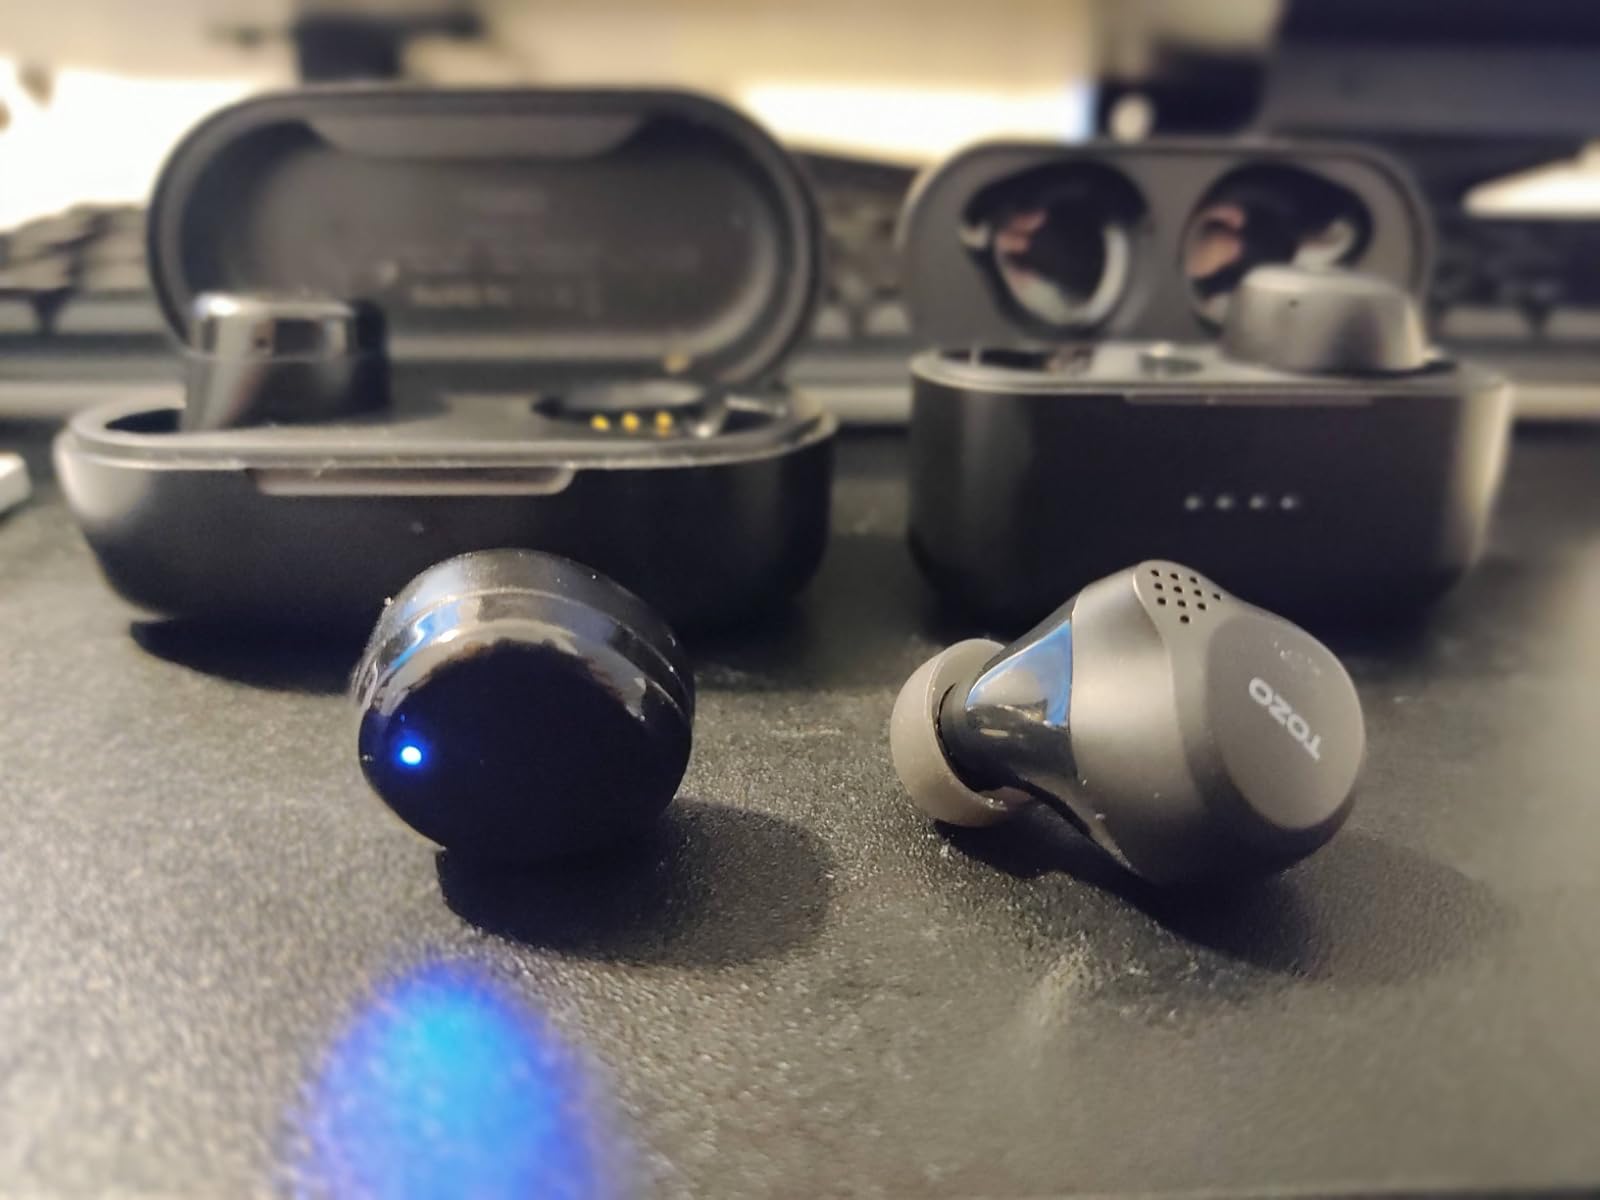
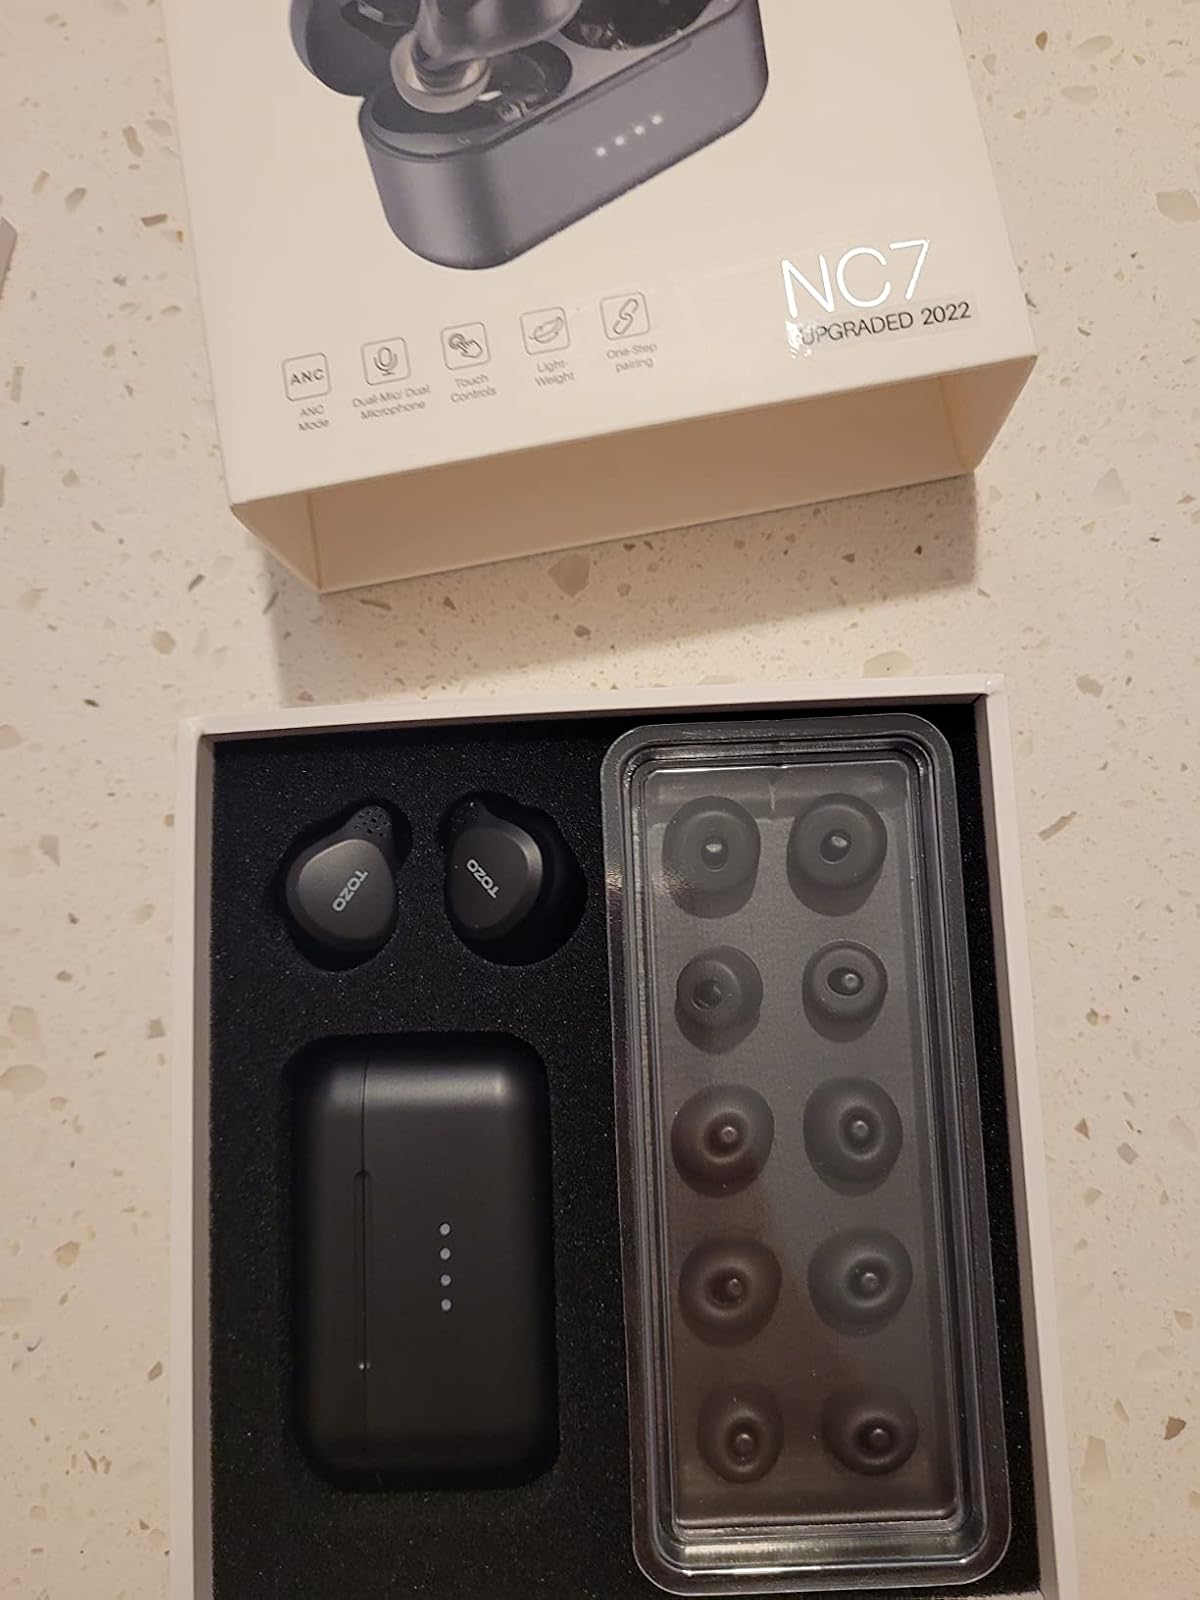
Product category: earbuds
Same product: yes